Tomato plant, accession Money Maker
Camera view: tilt-top (135 deg); turntable rotation: 90 degrees
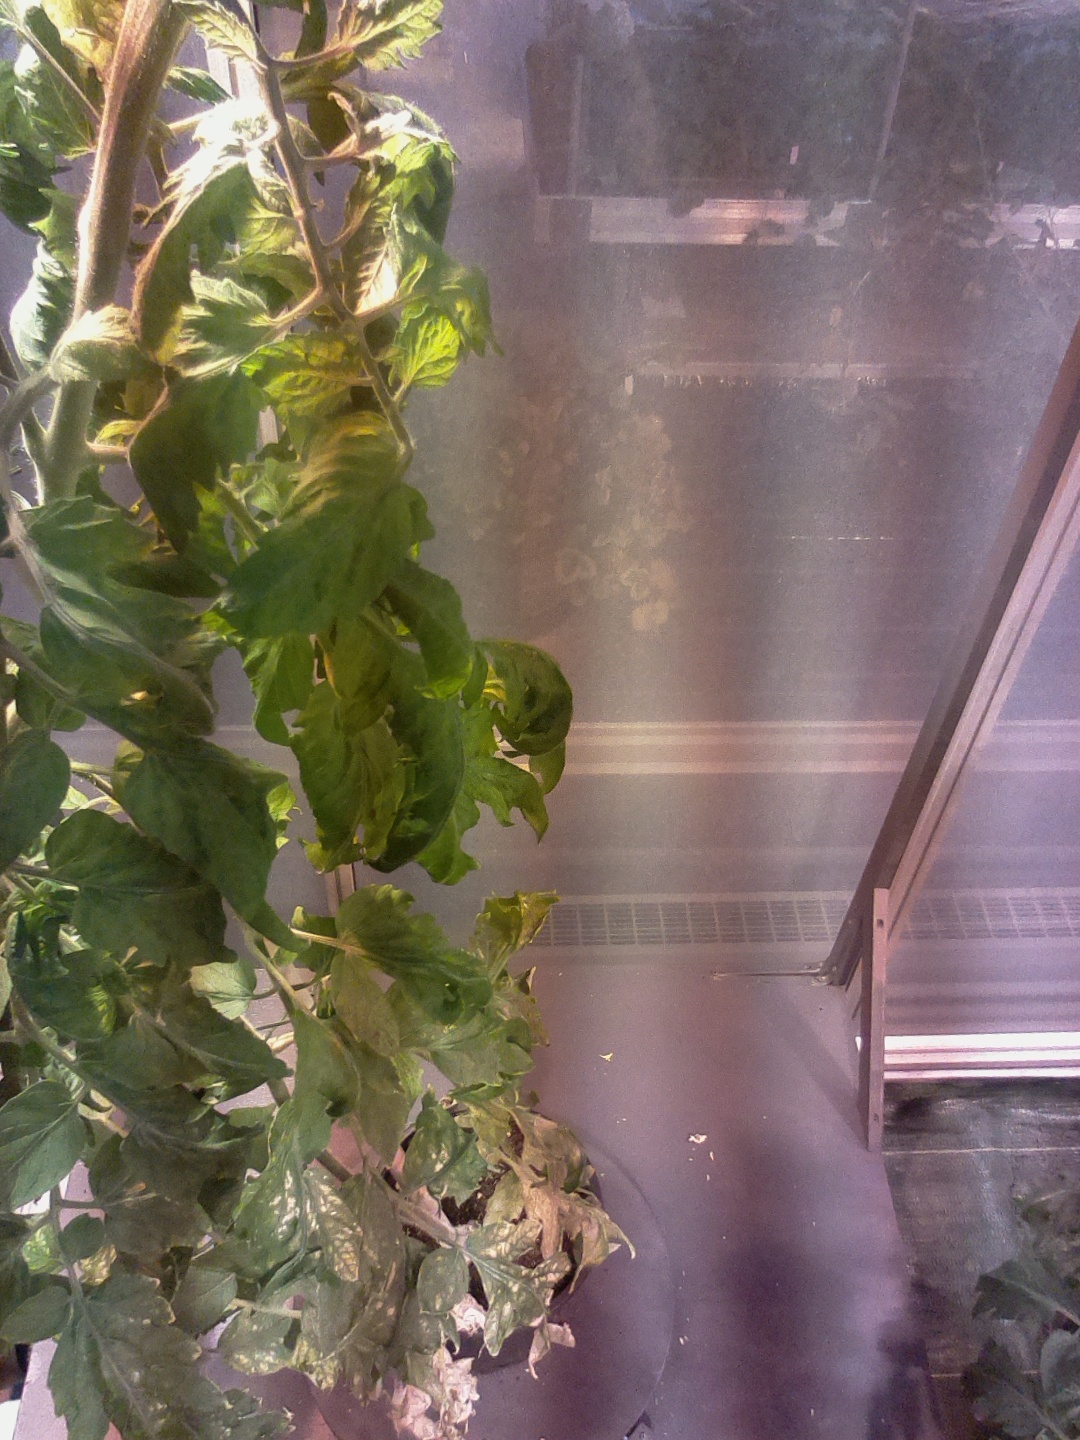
BBCH growth stage 73: 30%-40% of final fruit size